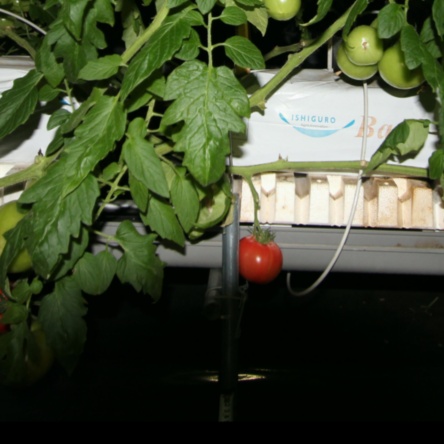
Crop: tomato